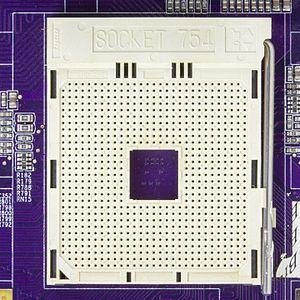
Le Socket 754 fut développé par AMD pour succéder au Socket 462. Le Socket 754 a été le premier socket d'AMD compatible avec leur nouvelle architecture 64 bits, l'AMD64.